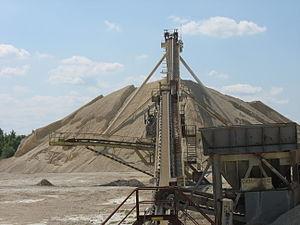
Transport et entreposage de granulats.
Le granulat, qu'on appelle aussi agrégat, est un fragment de roche, d'une taille inférieure à 125 mm, destiné à entrer dans la composition des matériaux destinés à la fabrication d'ouvrages de travaux publics, de génie civil et de bâtiment. C'est la première ressource du sous-sol exploitée en France avec 379 millions de tonnes extraites en 2011. C'est la ressource minérale la plus utilisée par un citoyen américain moyen